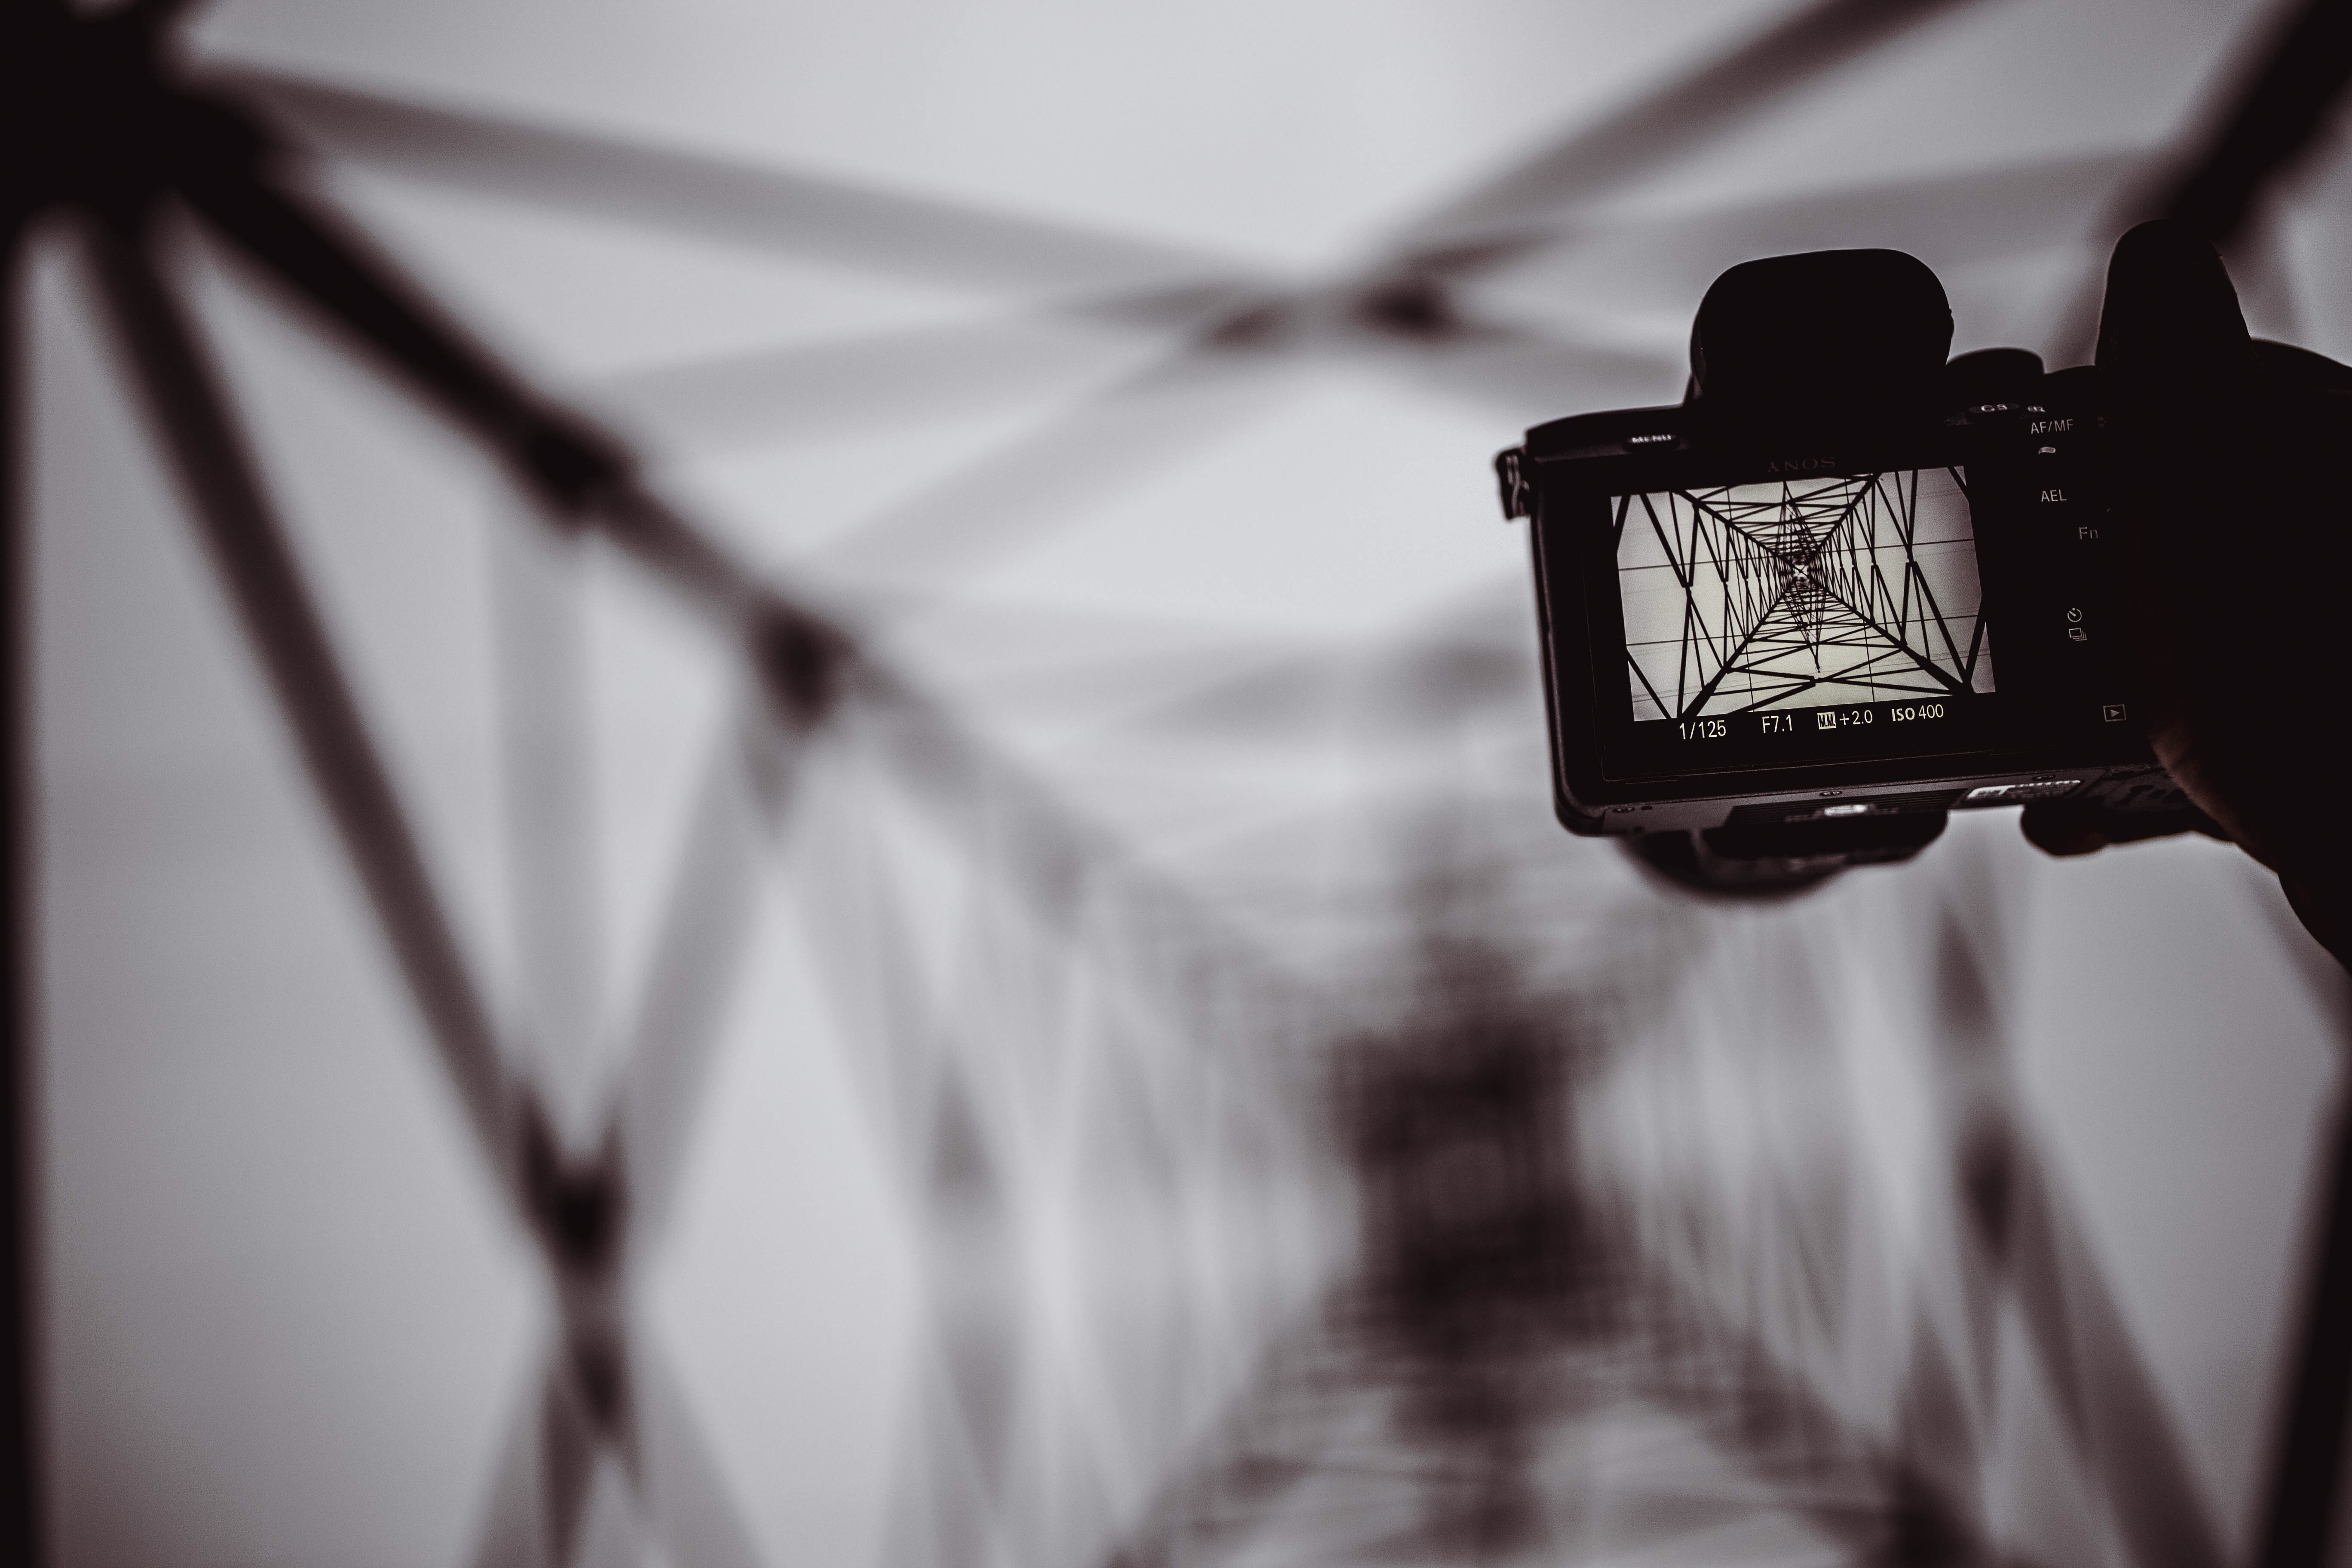
light, blur, black and white, white, camera, photography, viewfinder, color, darkness, black, monochrome, lighting, close up, reflex camera, display, photograph, image, shape, monochrome photography, digital slr, single lens reflex camera, camera accessory